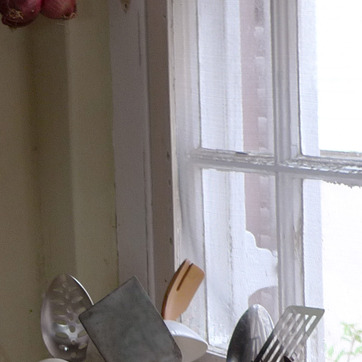
Material: glass